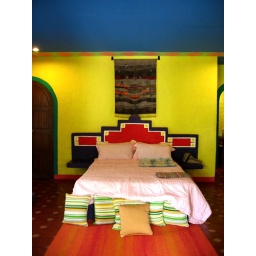
The bed faces 2 doors that open up to let the sun shine in along with fresh beach air.